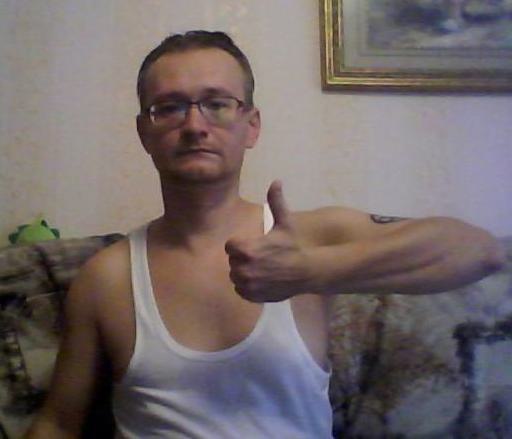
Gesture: like